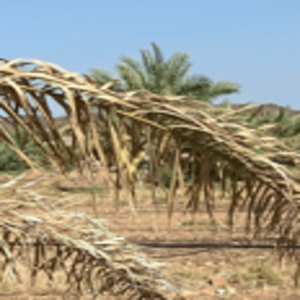
Label: Rachis Blight